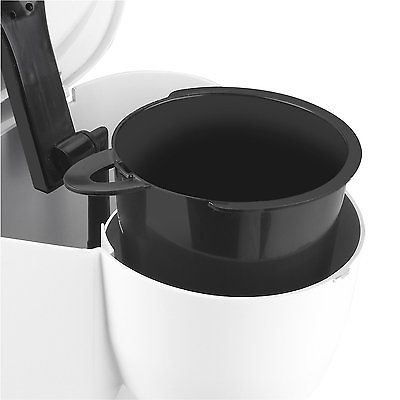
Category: coffee maker